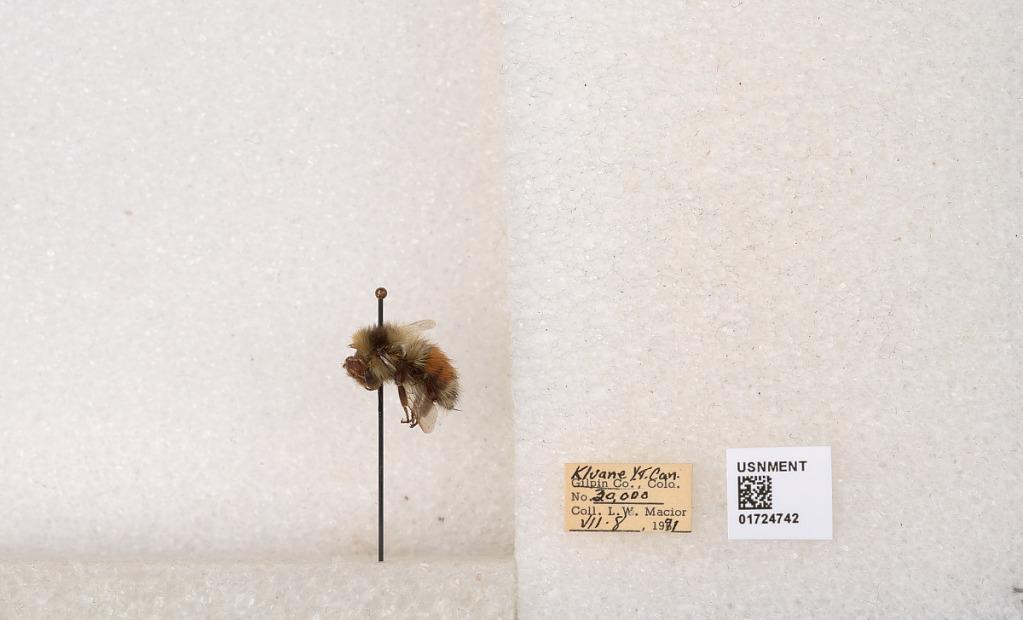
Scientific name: Bombus (Pyrobombus) sylvicola Kirby
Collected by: L. Macior
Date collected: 1971-7-8
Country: Canada
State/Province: Yukon Territory
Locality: Kluane National Park and Reserve
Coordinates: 60.7493, -139.504